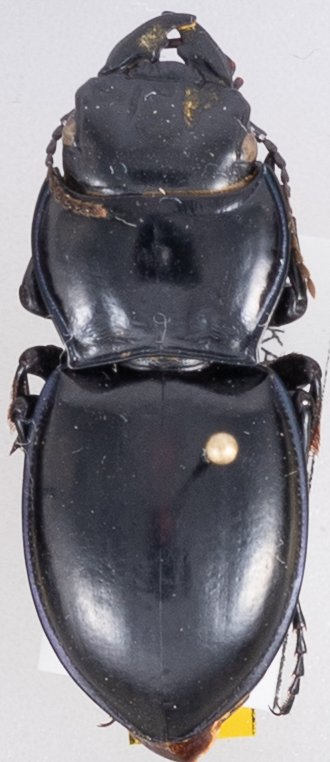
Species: Pasimachus californicus
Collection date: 2022-07-18
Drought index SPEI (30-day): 0.63
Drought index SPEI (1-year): -0.1
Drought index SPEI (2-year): -0.142